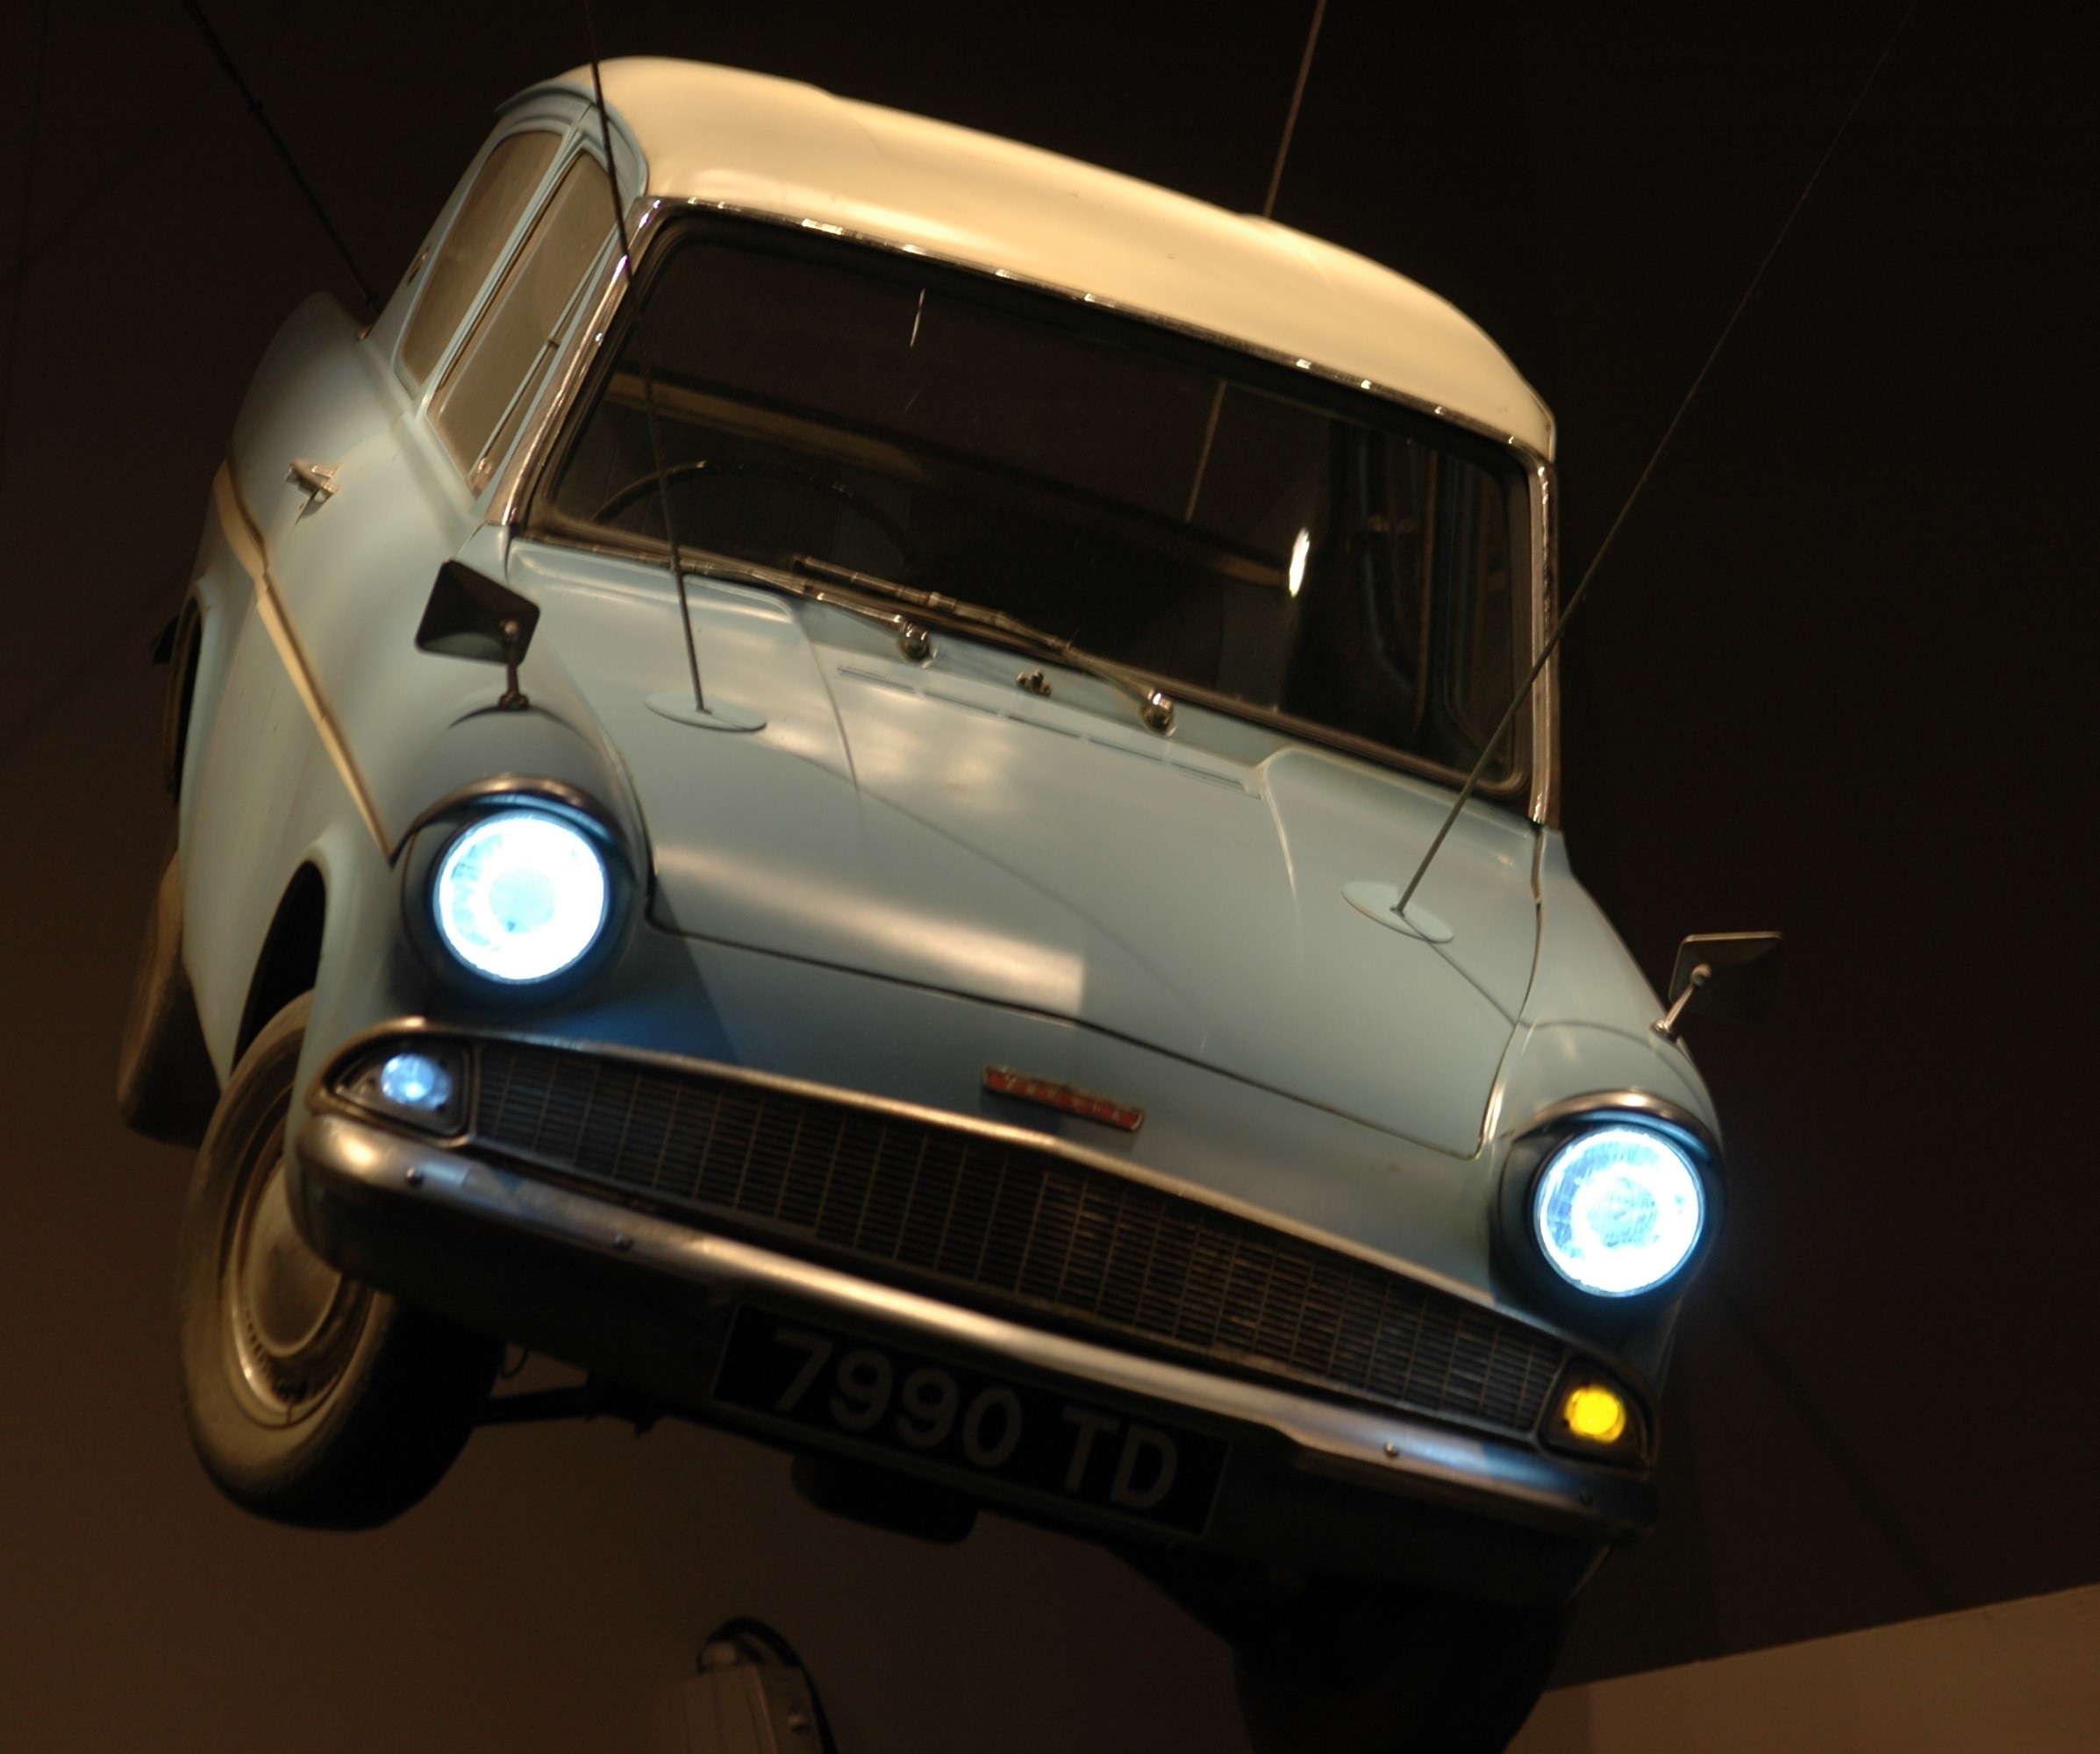
car, fly, vehicle, sports car, motor vehicle, harry potter, vintage car, classic, convertible, antique car, model car, concept car, land vehicle, automobile make, automotive exterior, automotive design, family car